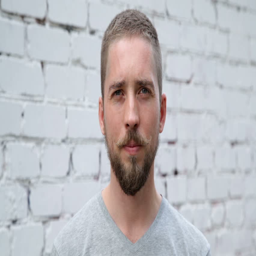
serious man with a beard and mustache looking at the camera , white brick wall background